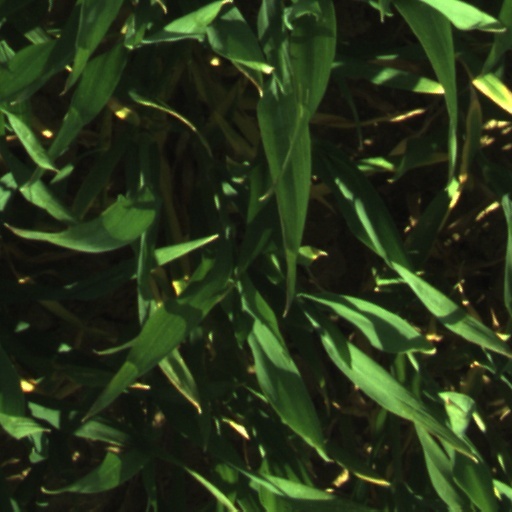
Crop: wheat